New Mexico State Fair

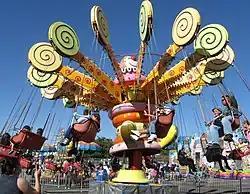
New Mexico State Fair in 2010

The New Mexico State Fair is an annual state fair held in September at Expo New Mexico (formerly the New Mexico State Fairgrounds) in the city of Albuquerque, New Mexico. The event features concerts, competitions, rodeos, carnival rides, games, farm animals, horses, agriculture, art of the American Southwest, New Mexican cuisine, and New Mexico music. The Tingley Coliseum is on the fairgrounds.